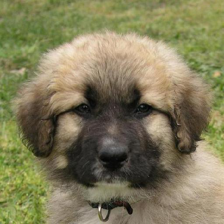
Label: animals